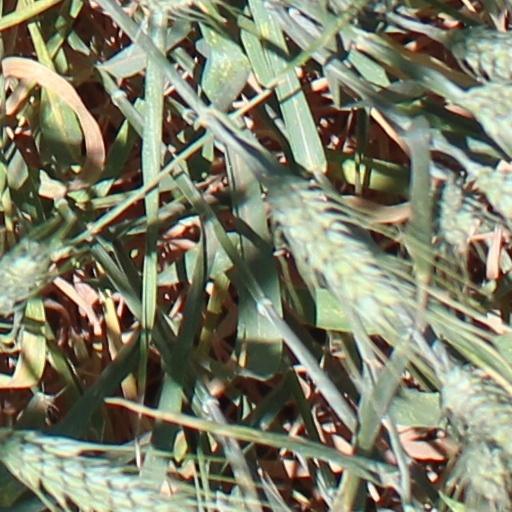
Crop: wheat